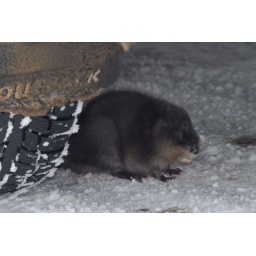
As soon as I stopped - he shuffled across the road and under the car and wouldn't move